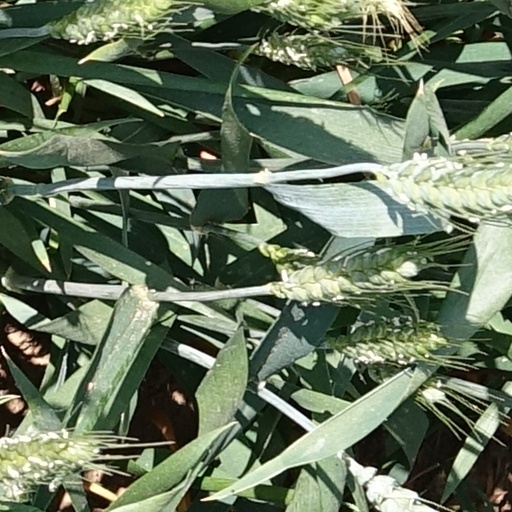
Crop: wheat